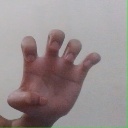
अक्षर: झ